Sixty-fourth session of the United Nations General Assembly

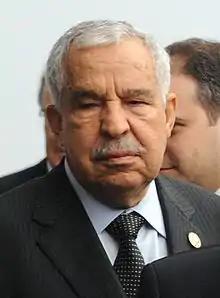
President of the 64th Session, Ali Abdussalam Treki

Libyan diplomat and politician Ali Abdussalam Treki was elected by acclimation to the position of President of the General Assembly on 11 June 2010. At the time of his election, Treki was serving as Libya's Minister of African Union Affairs.